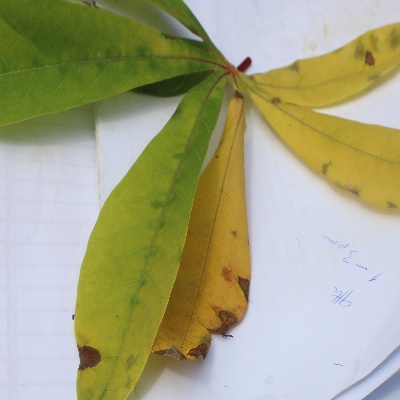
Crop: Cassava
Condition: brown spot